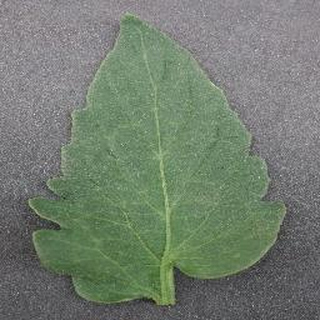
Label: healthy_tomato